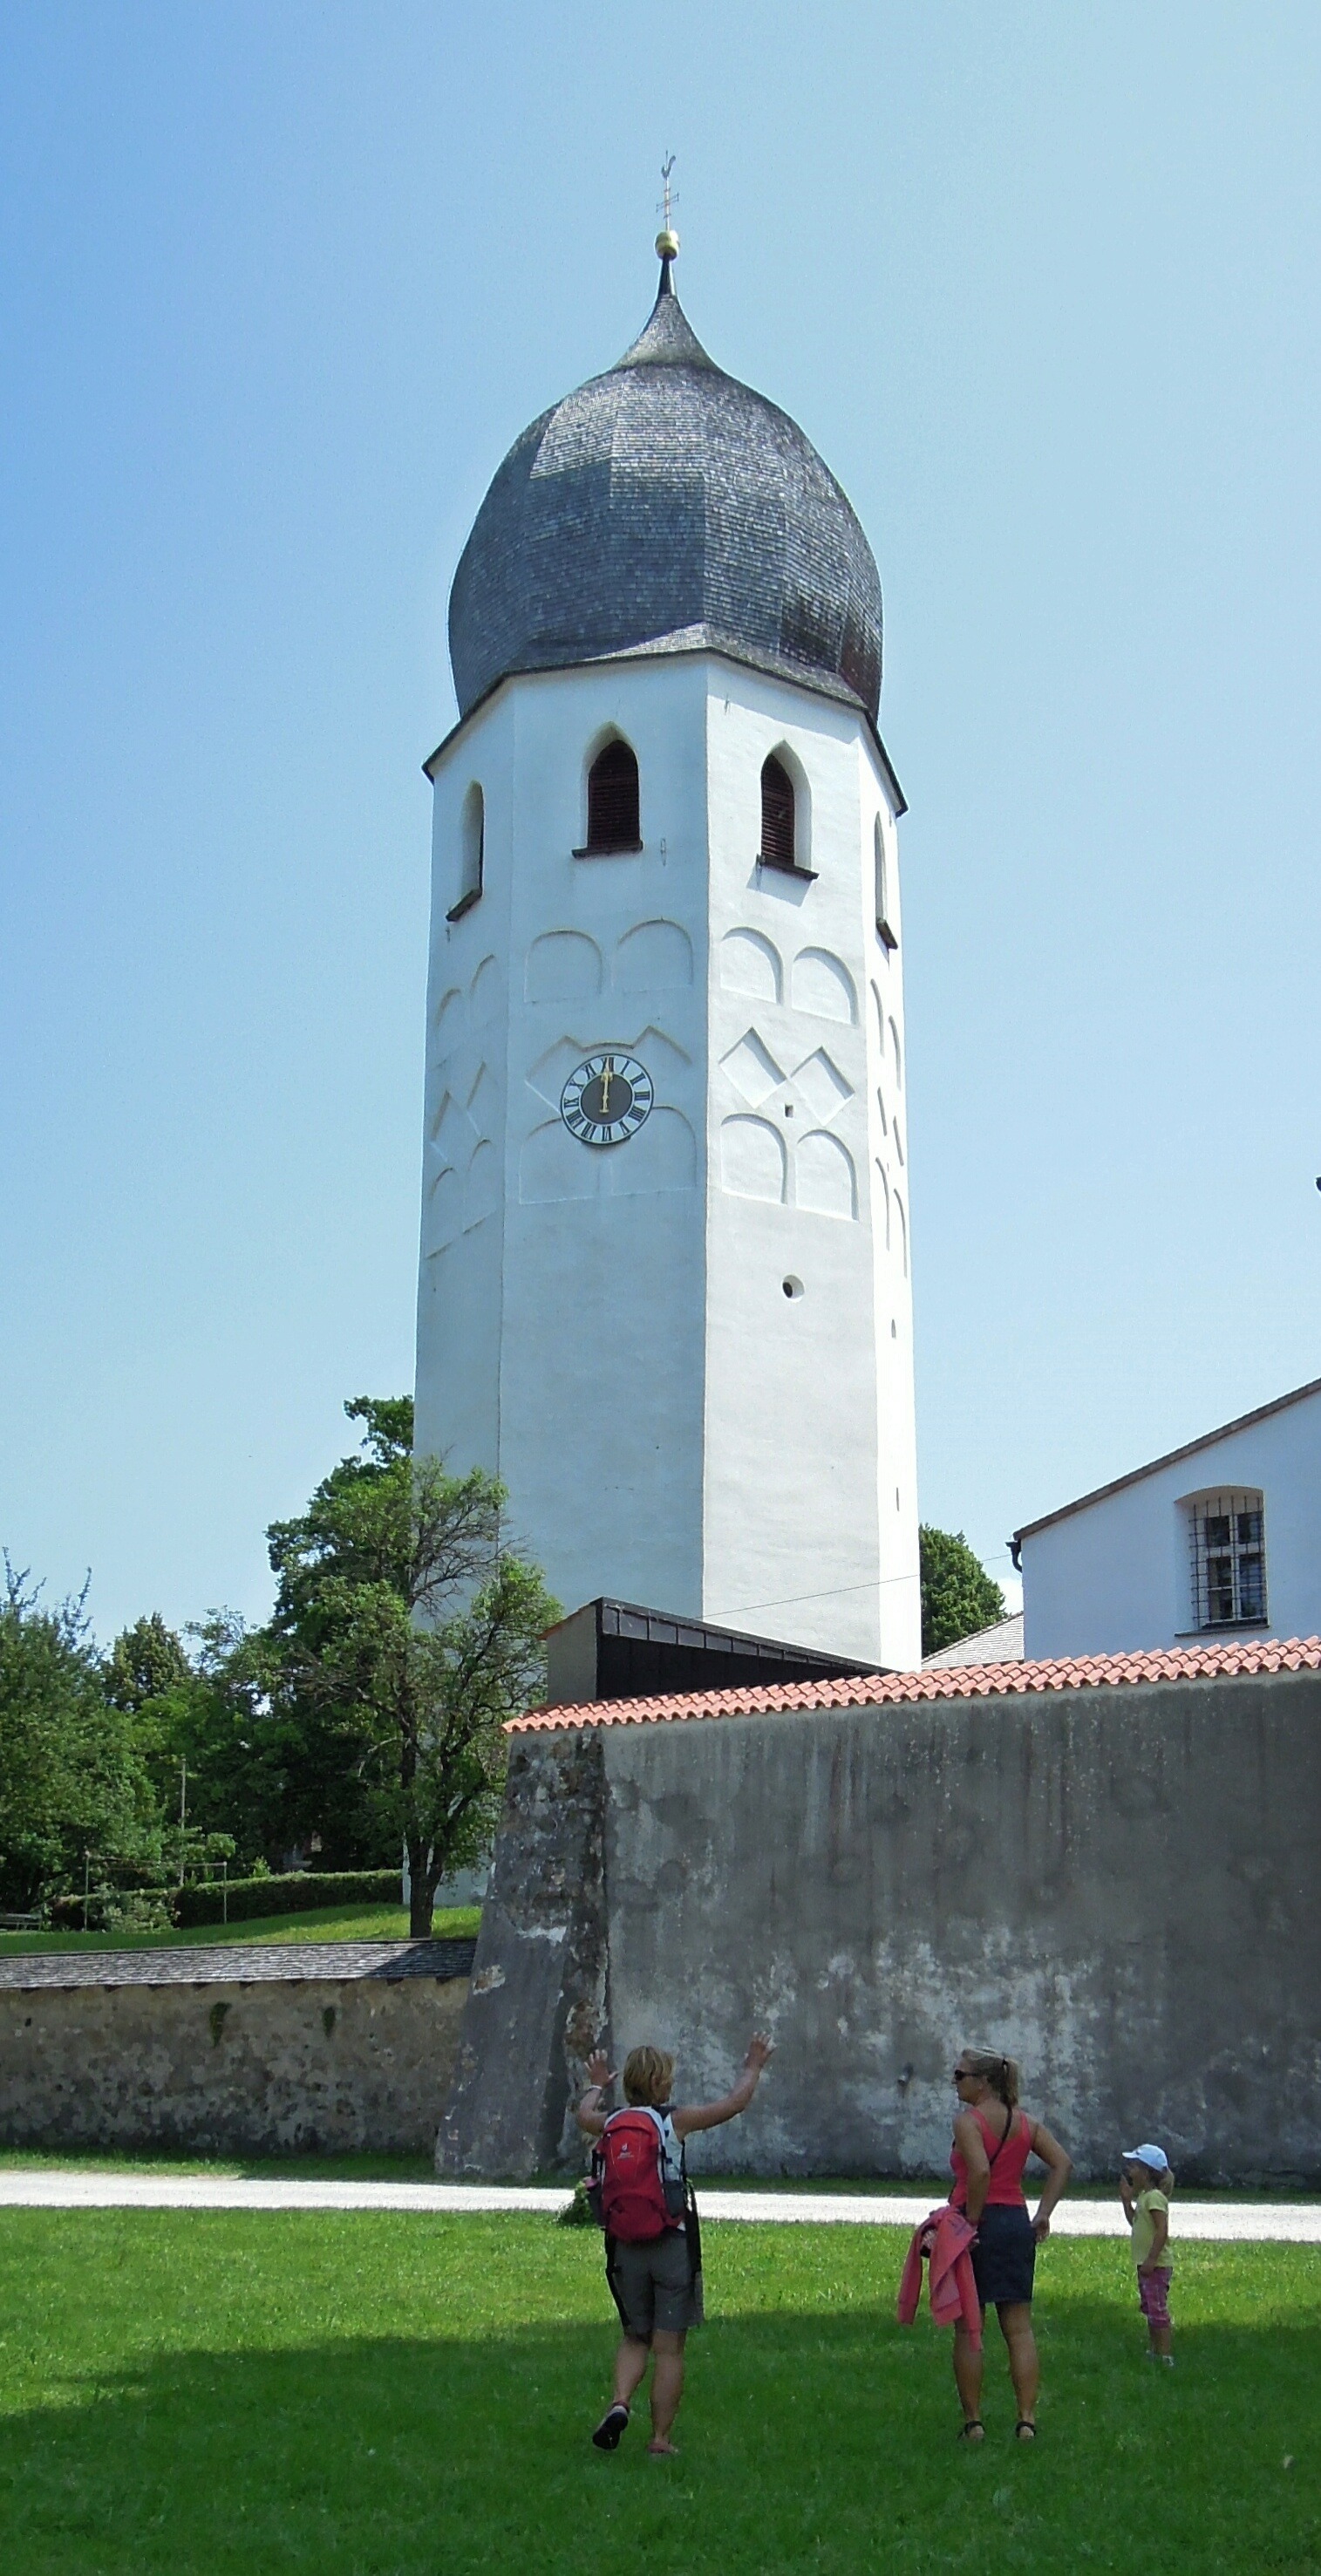
building, high, tower, human, height, memorial, steeple, marvel, emotion, personal